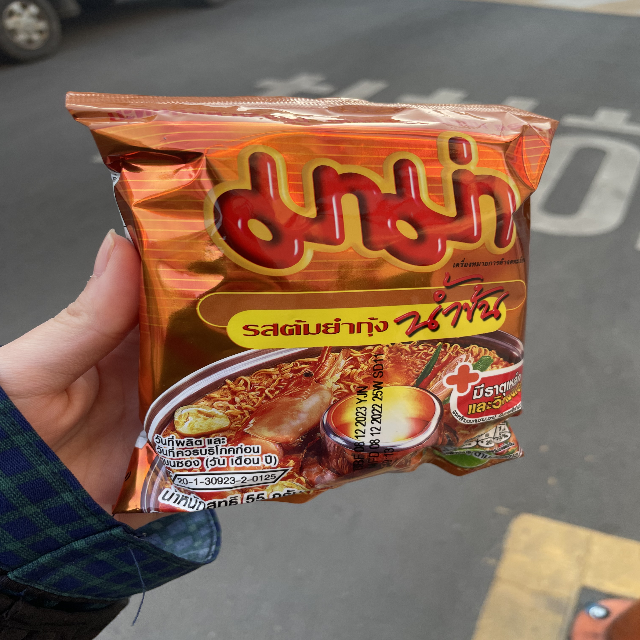
Label: plastics